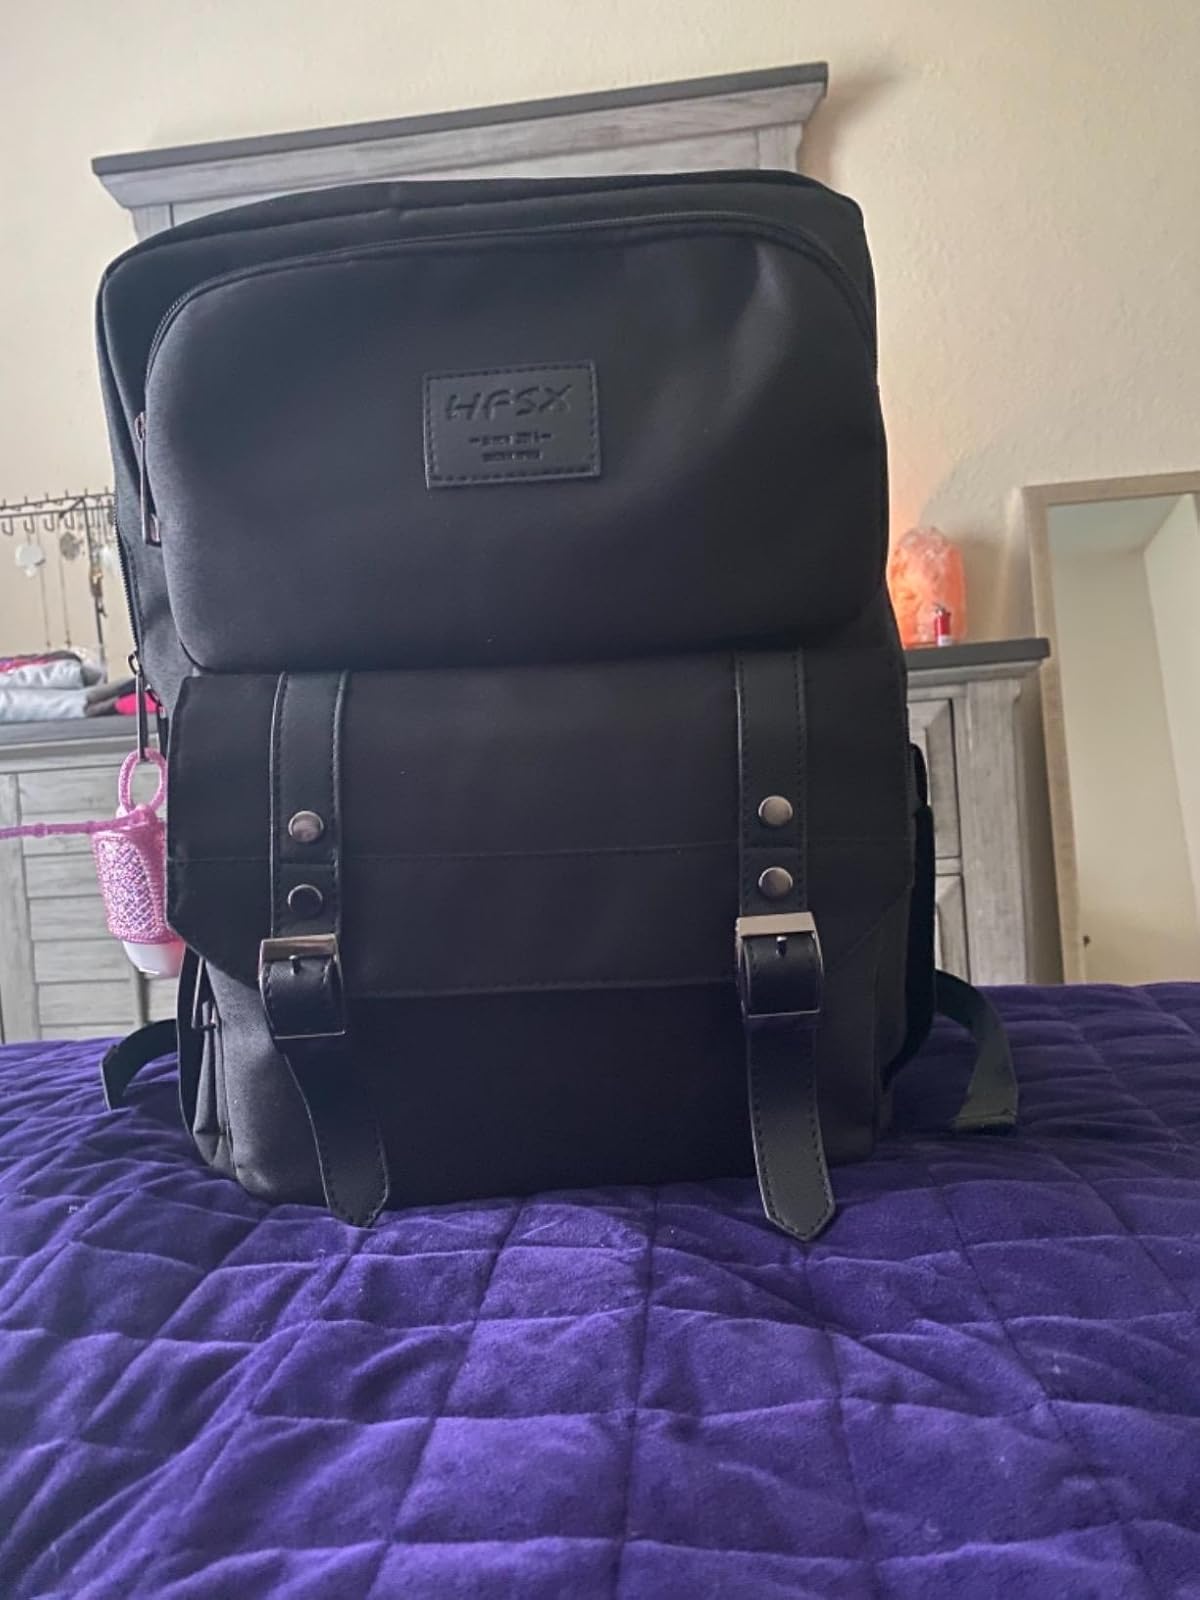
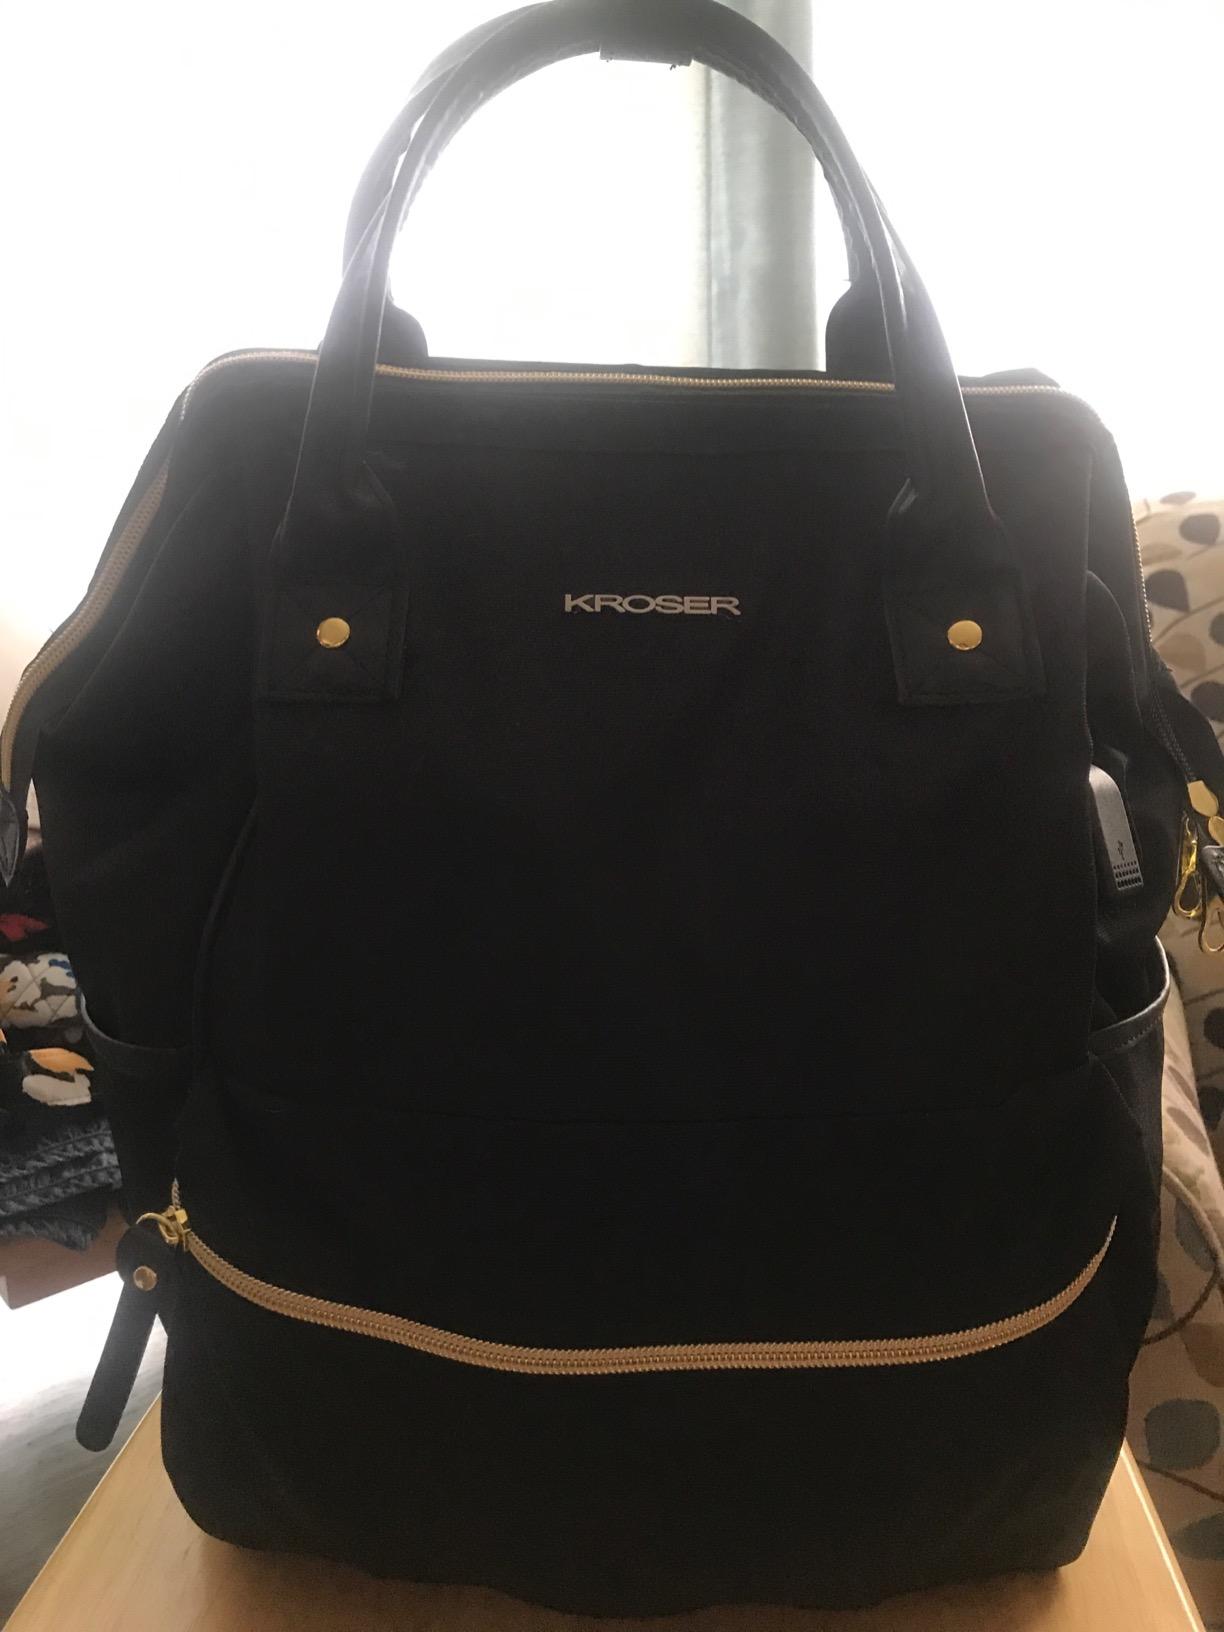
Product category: bag
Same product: no